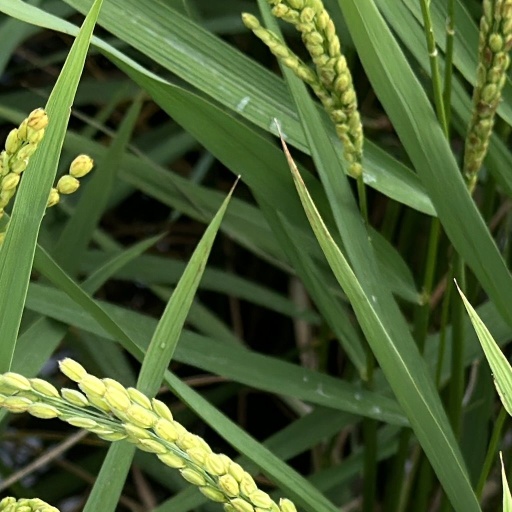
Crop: rice